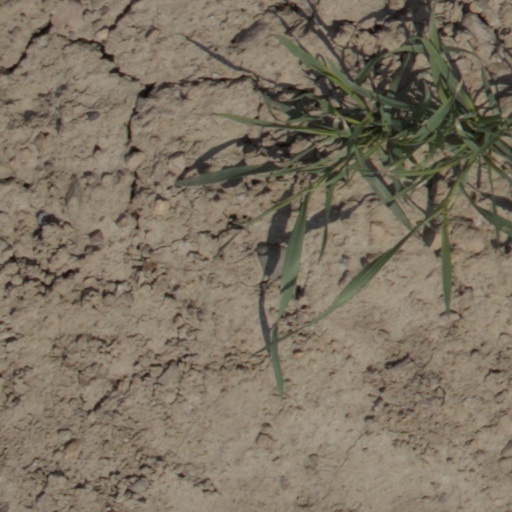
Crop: wheat